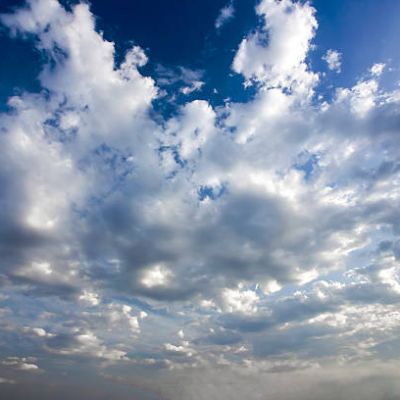
Cloud type: Cirrostratus (Cs)